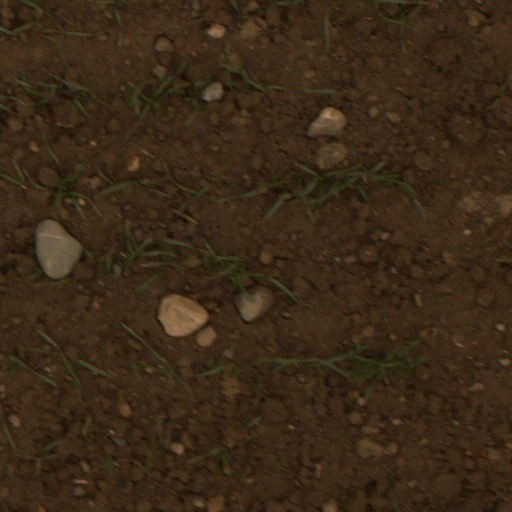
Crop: wheat